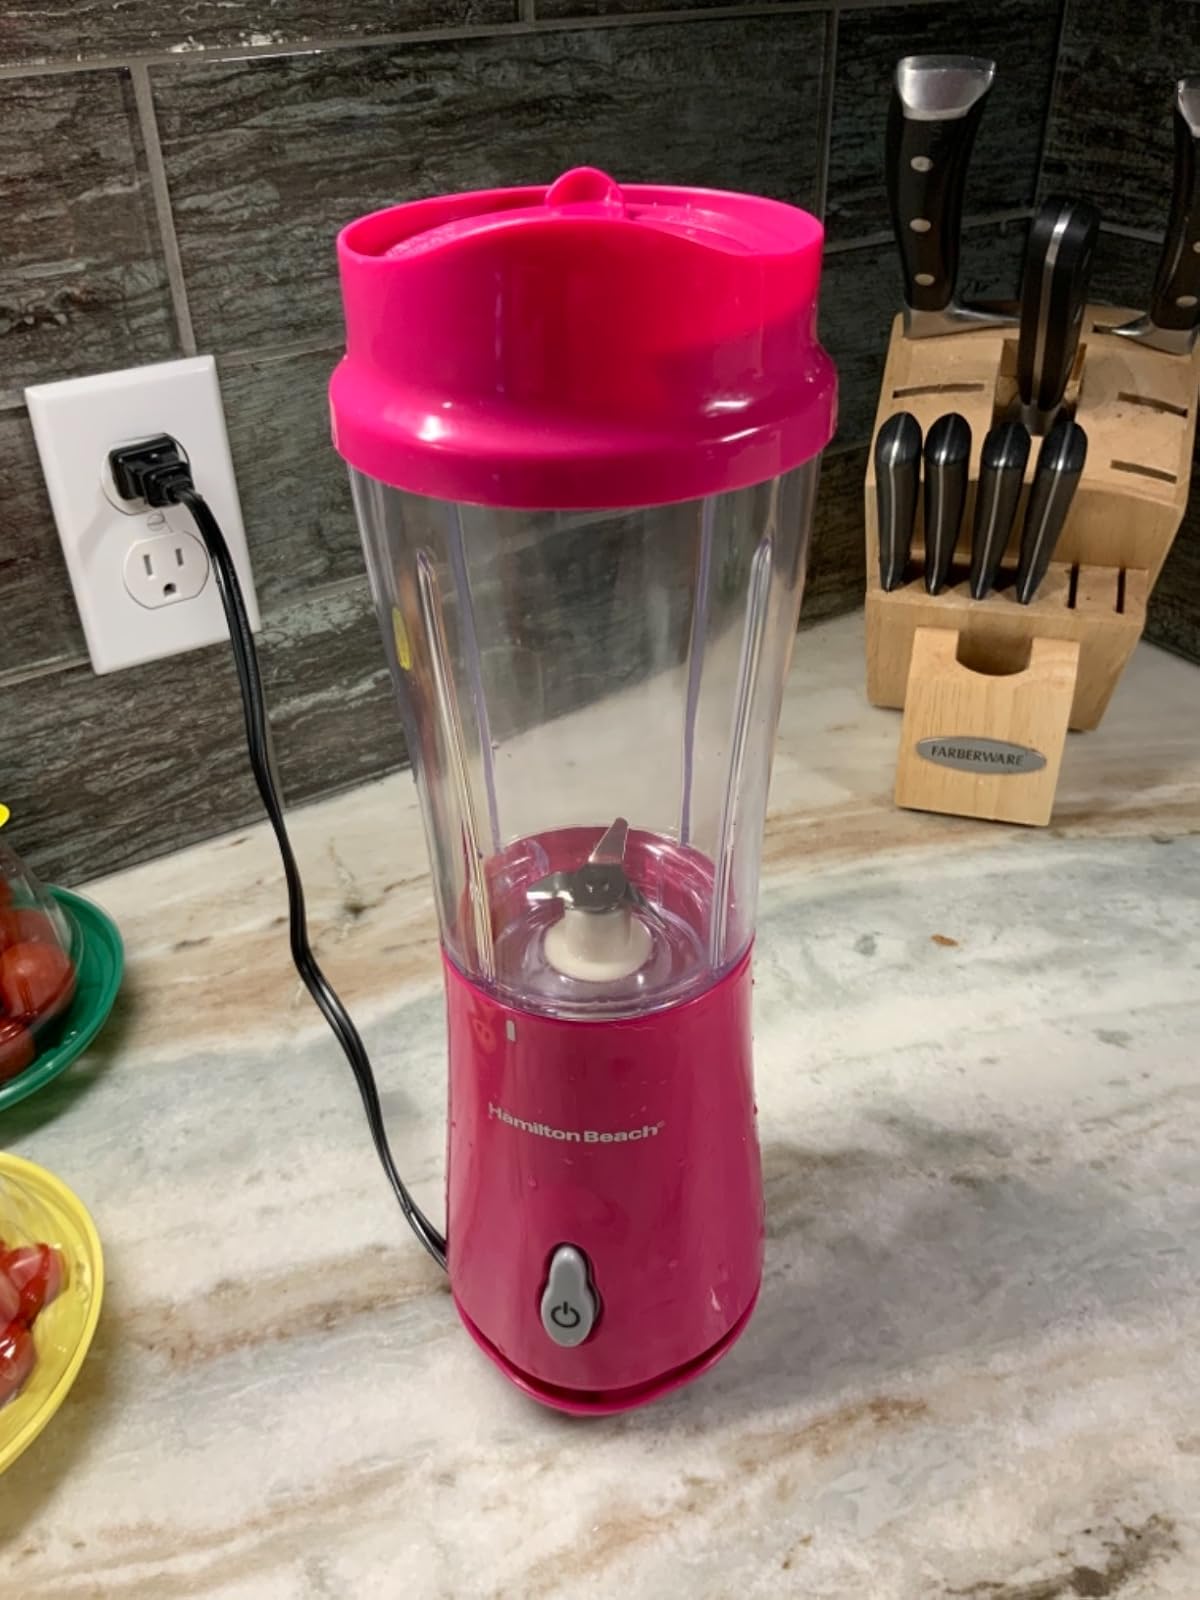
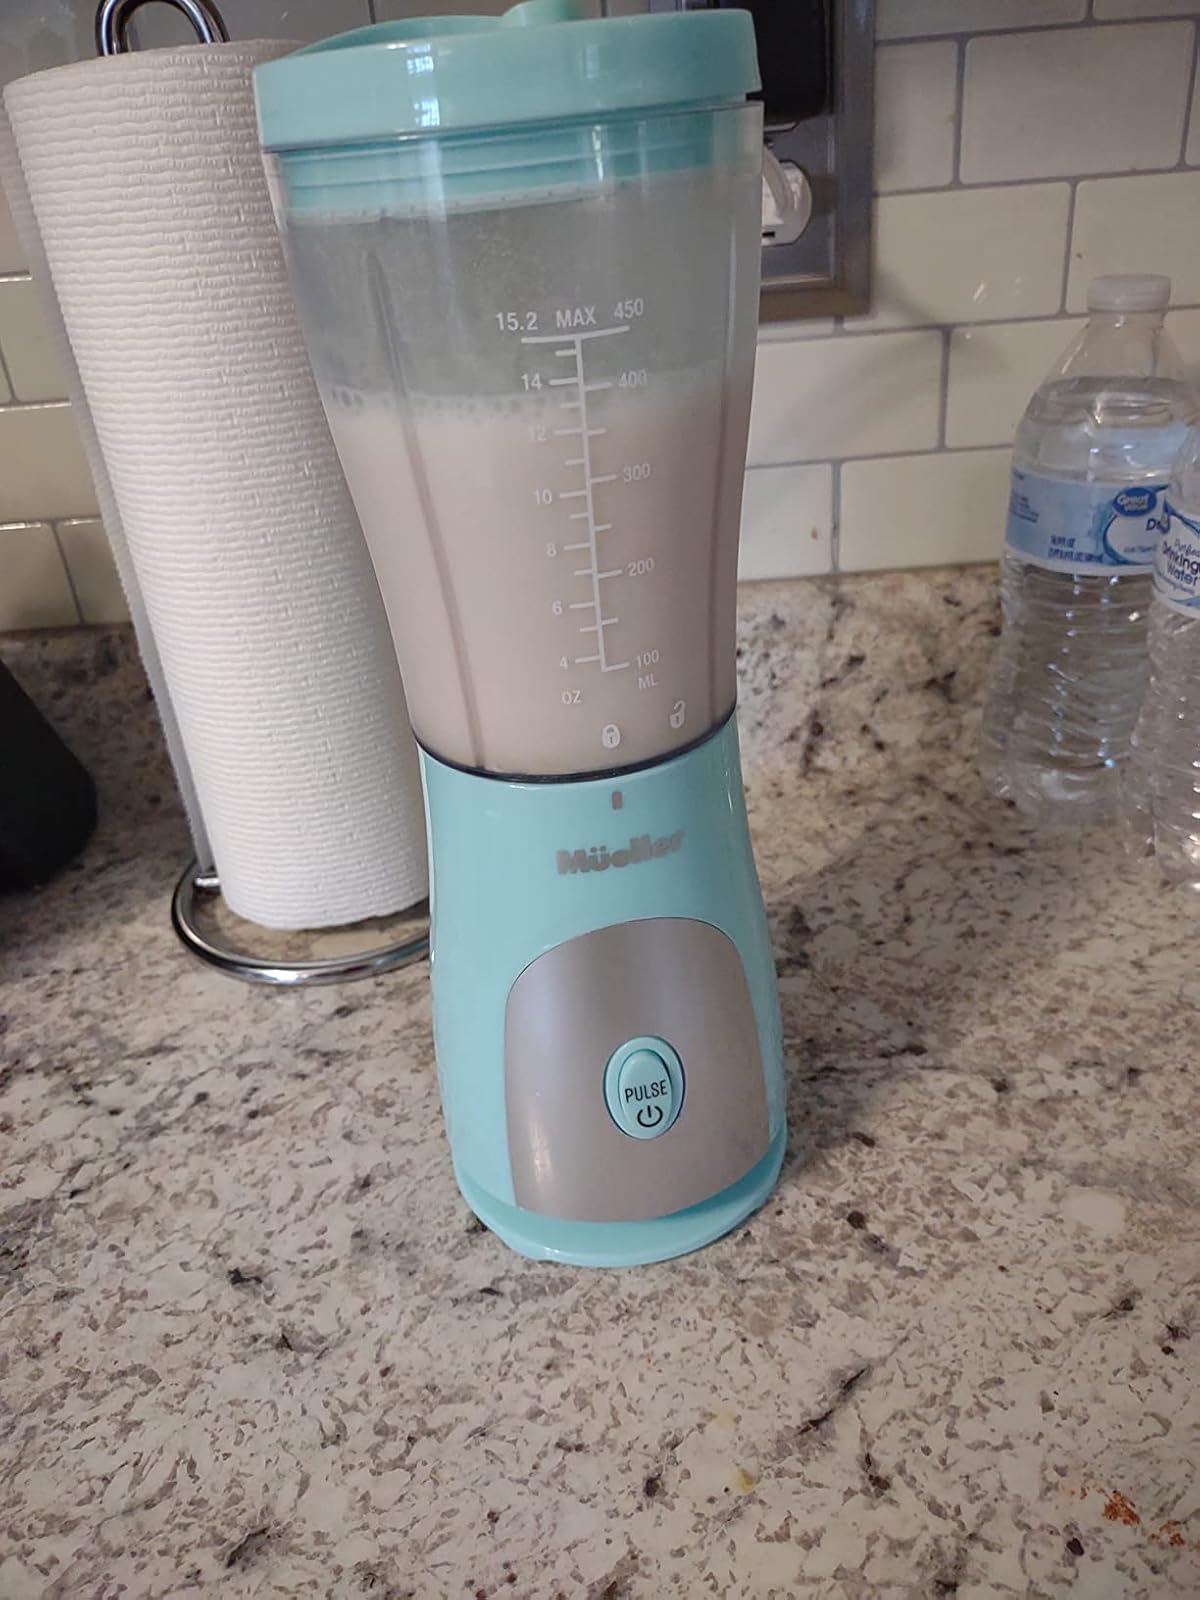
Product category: items_blender
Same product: no